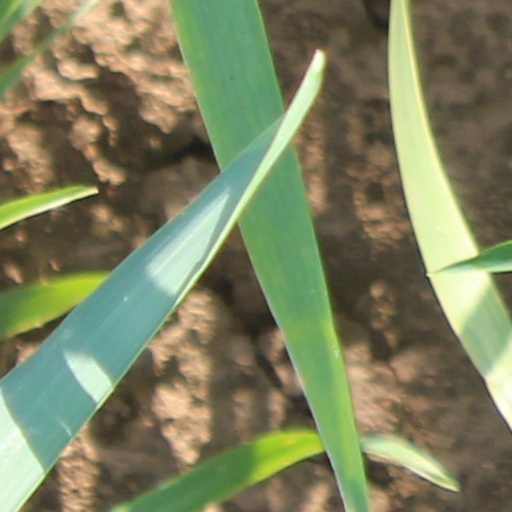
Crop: wheat